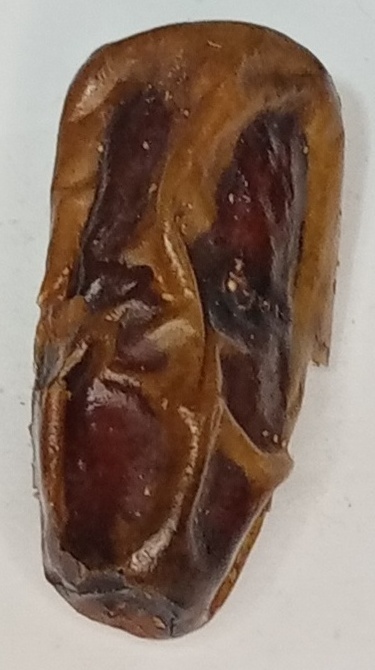
Variety: gajar
Size: large
Grade: grade-3